Nottingham Urban Area

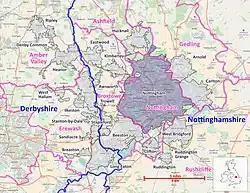

The Nottingham Built-up Area (BUA), Nottingham Urban Area, or Greater Nottingham is an area of land defined by the Office for National Statistics as built-up land